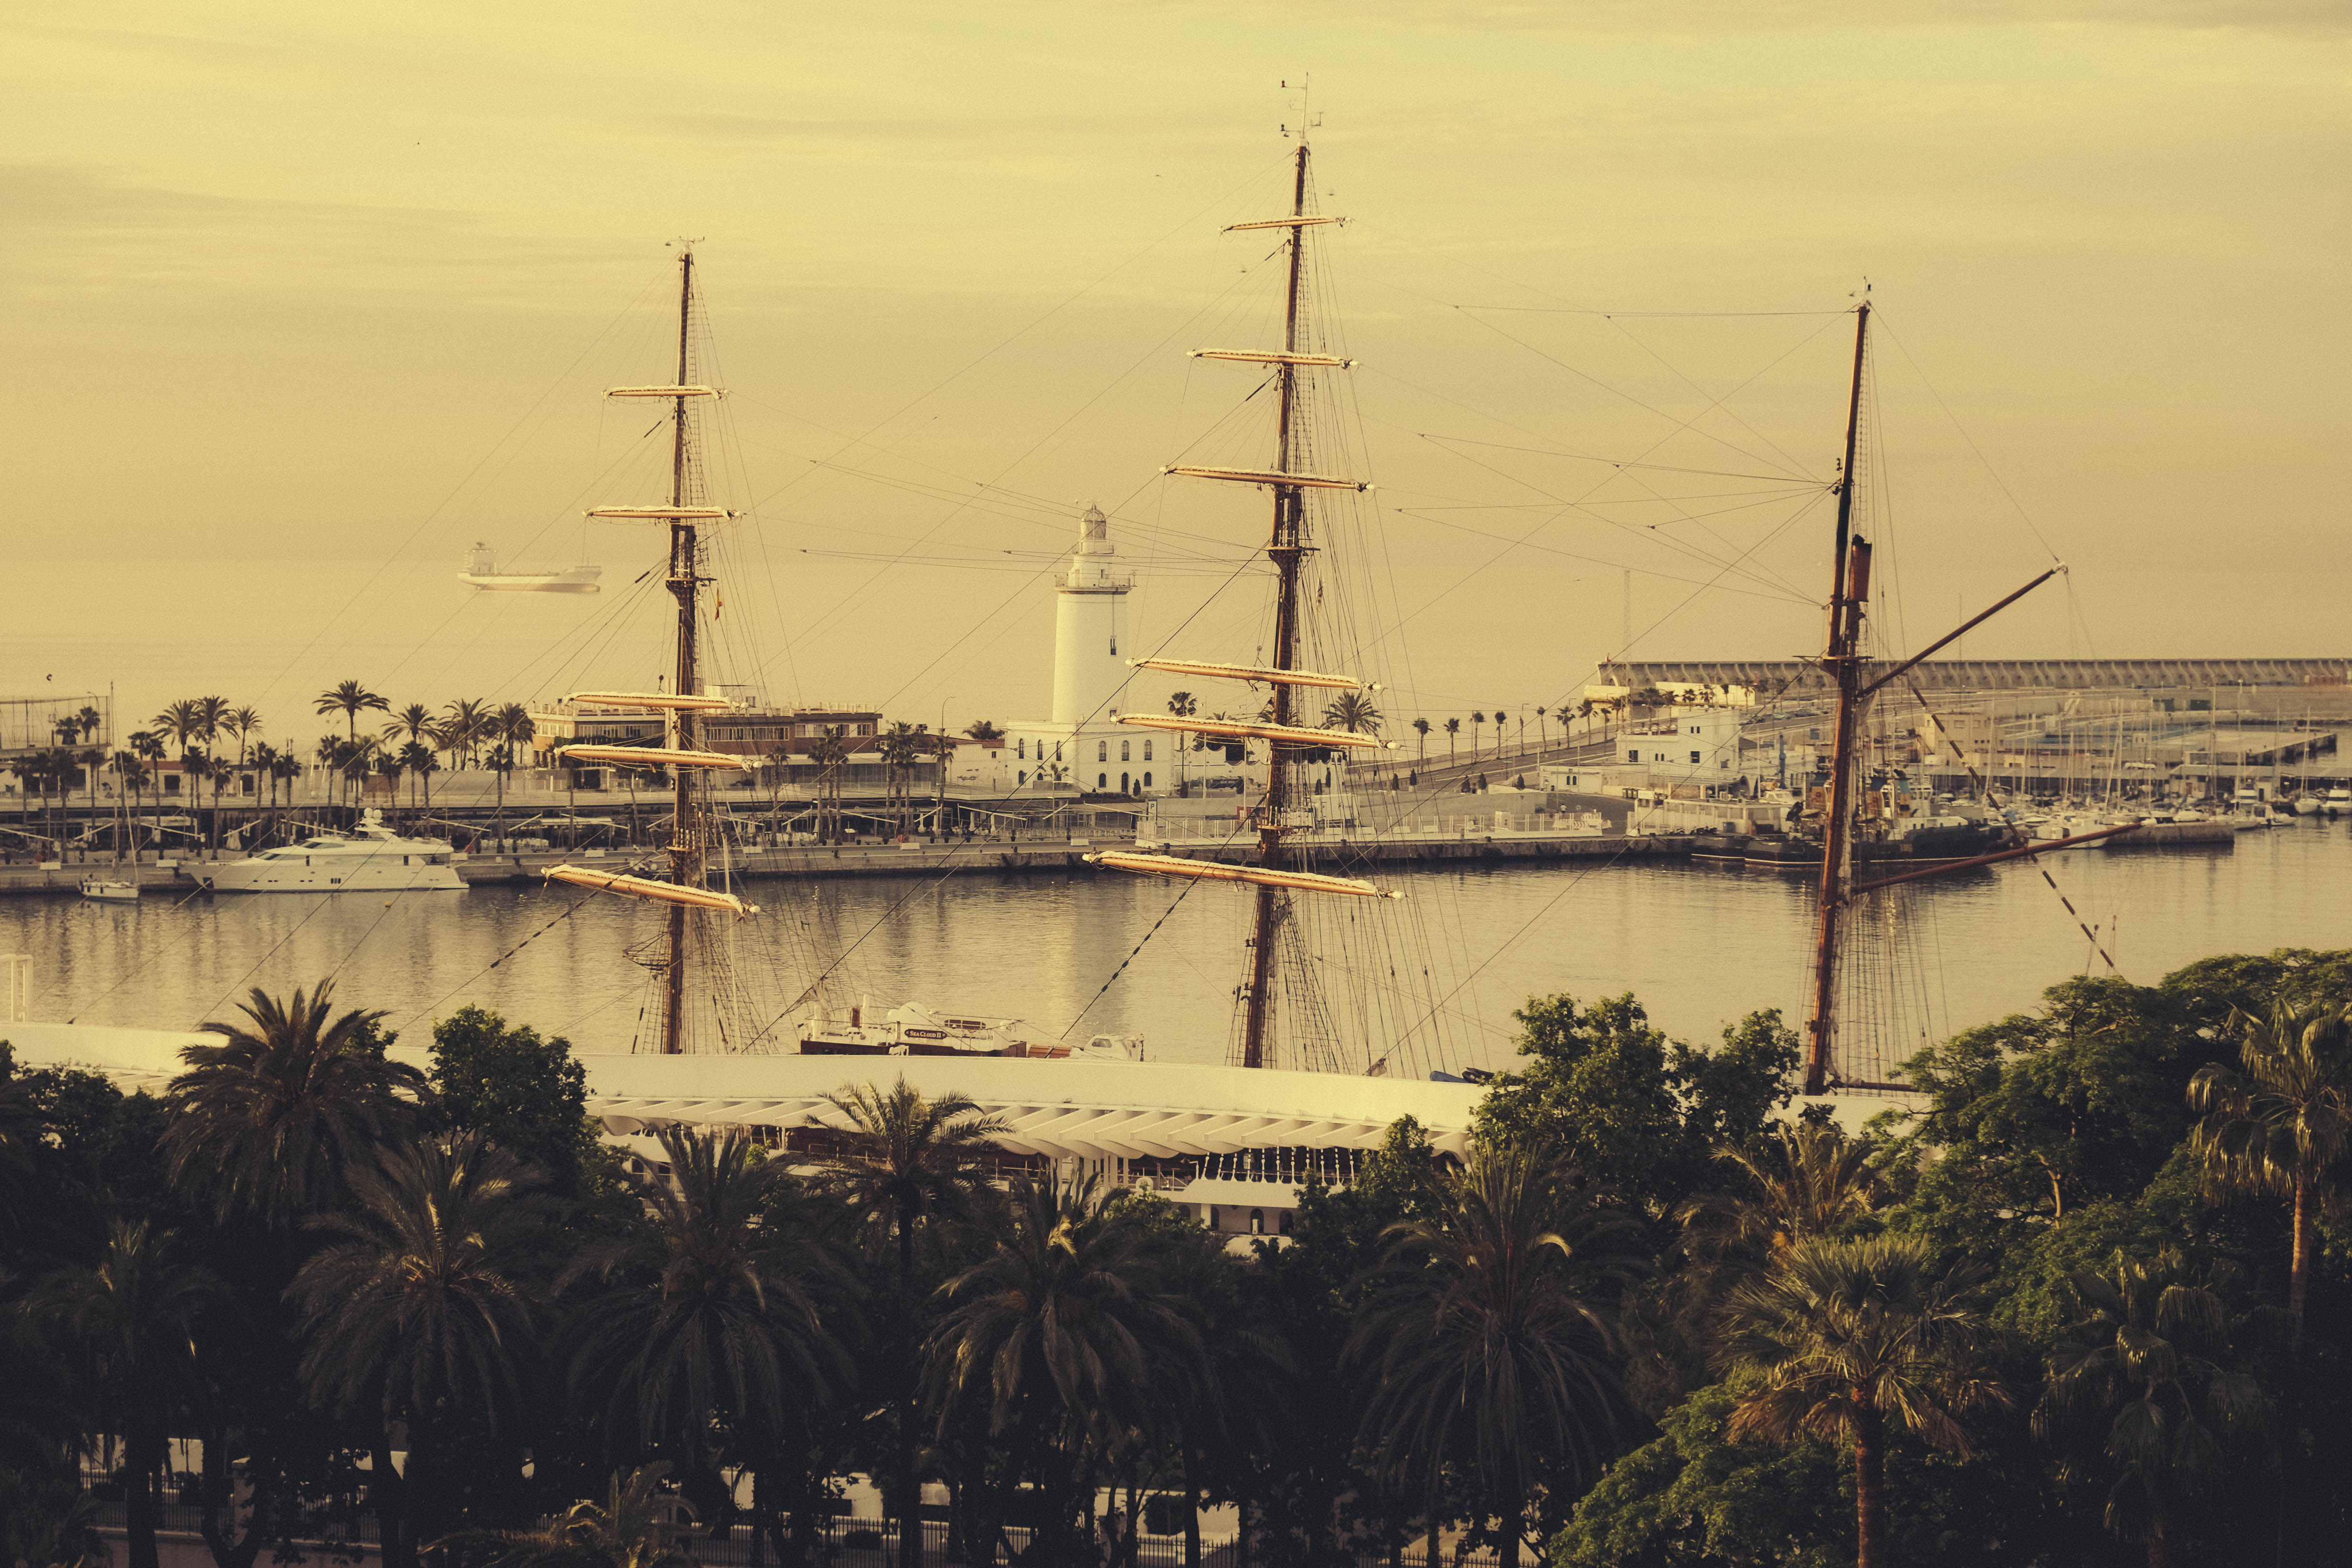
sea, coast, dock, sunset, boat, morning, dusk, evening, vehicle, mast, bay, harbor, marina, port, andalusia, watercraft, malaga